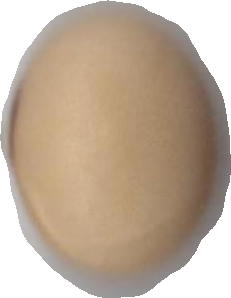
Variety: Anjasmoro